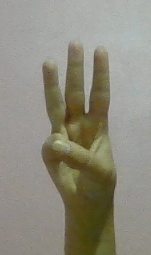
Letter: thaa